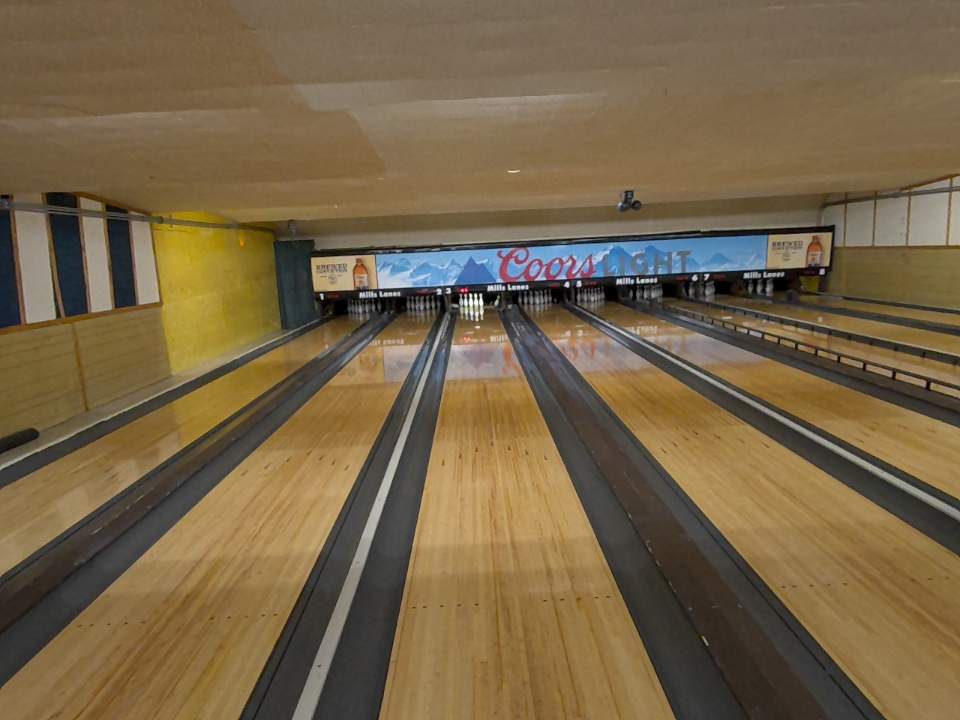
Object: bowling_ball